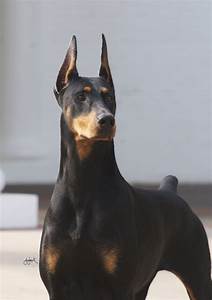
Label: dog